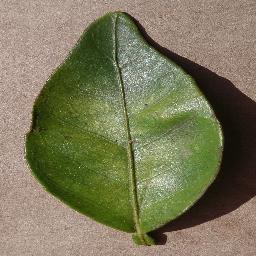
Label: Orange___Haunglongbing_(Citrus_greening)